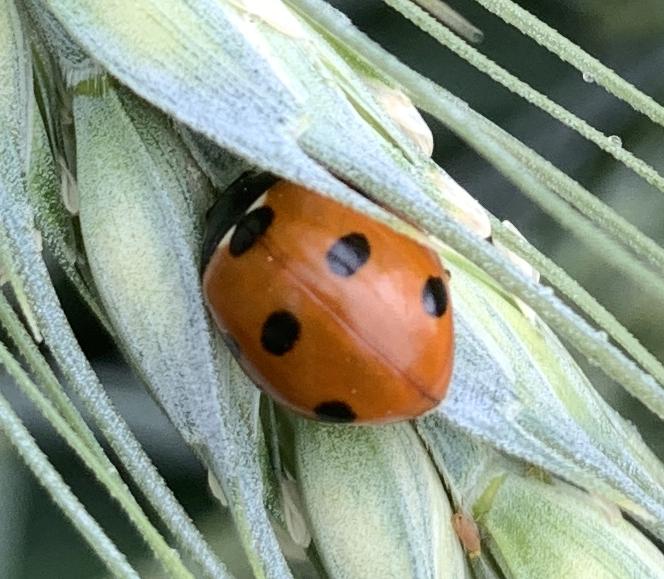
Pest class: predators